Fredrik Lindström (writer)

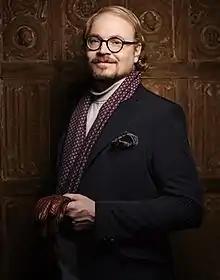
Fredrik Lindström

Fredrik Lindström (born 27 June 1963 in Eskilstuna, Södermanland County) is a Swedish linguist, comedian, film director and presenter.